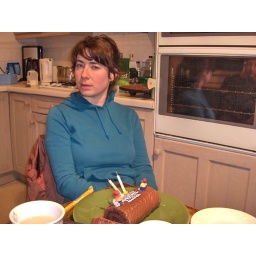
cat in kitchen